FedEx Express

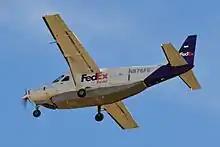
A FedEx 208B Super Cargomaster, operated by CSA Air

In 1994, Federal Express rebranded itself as "FedEx" for marketing purposes, officially adopting a nickname that had been used for years. Also that year, FedEx launched as the first transportation web site to offer online package tracking, which allowed customers to conduct business via Internet. In 1995, the company acquired air routes from Evergreen International to start services to China, and opened an Asia and Pacific hub in Subic Bay International Airport in the Philippines. In 1997, FedEx opened its hub at Fort Worth Alliance Airport and, in 1999, opened a European hub at Charles de Gaulle Airport in France.